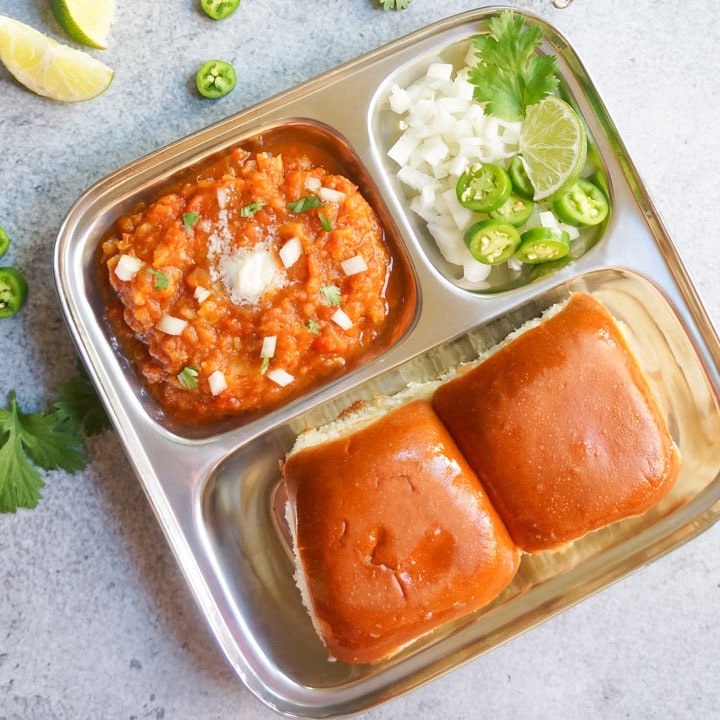
Dish: pav_bhaji